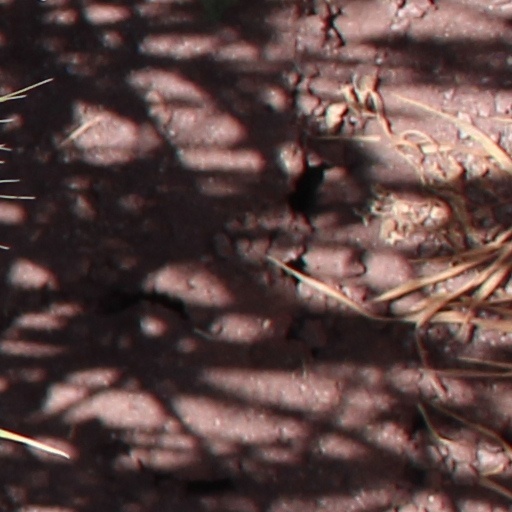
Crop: wheat